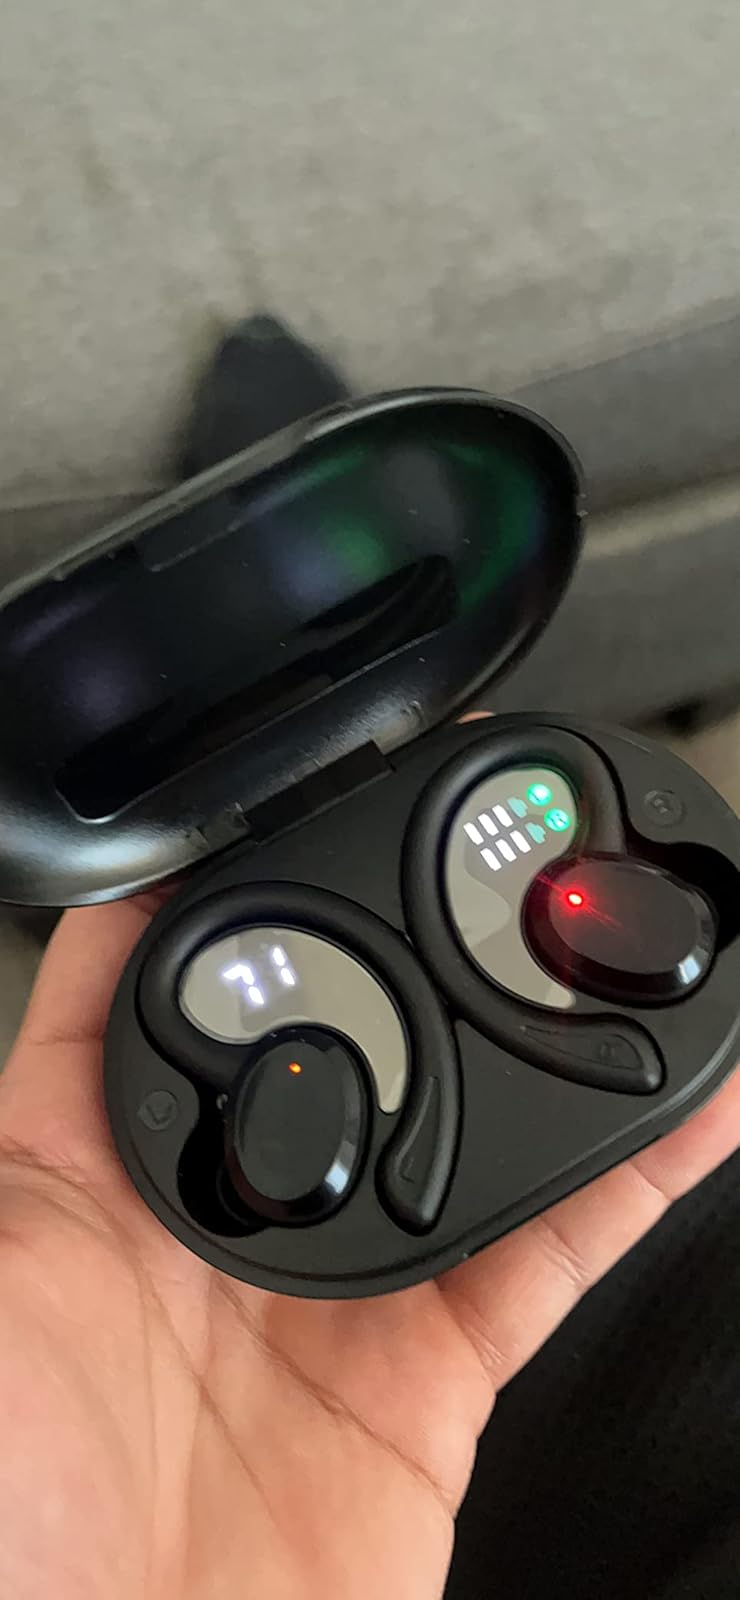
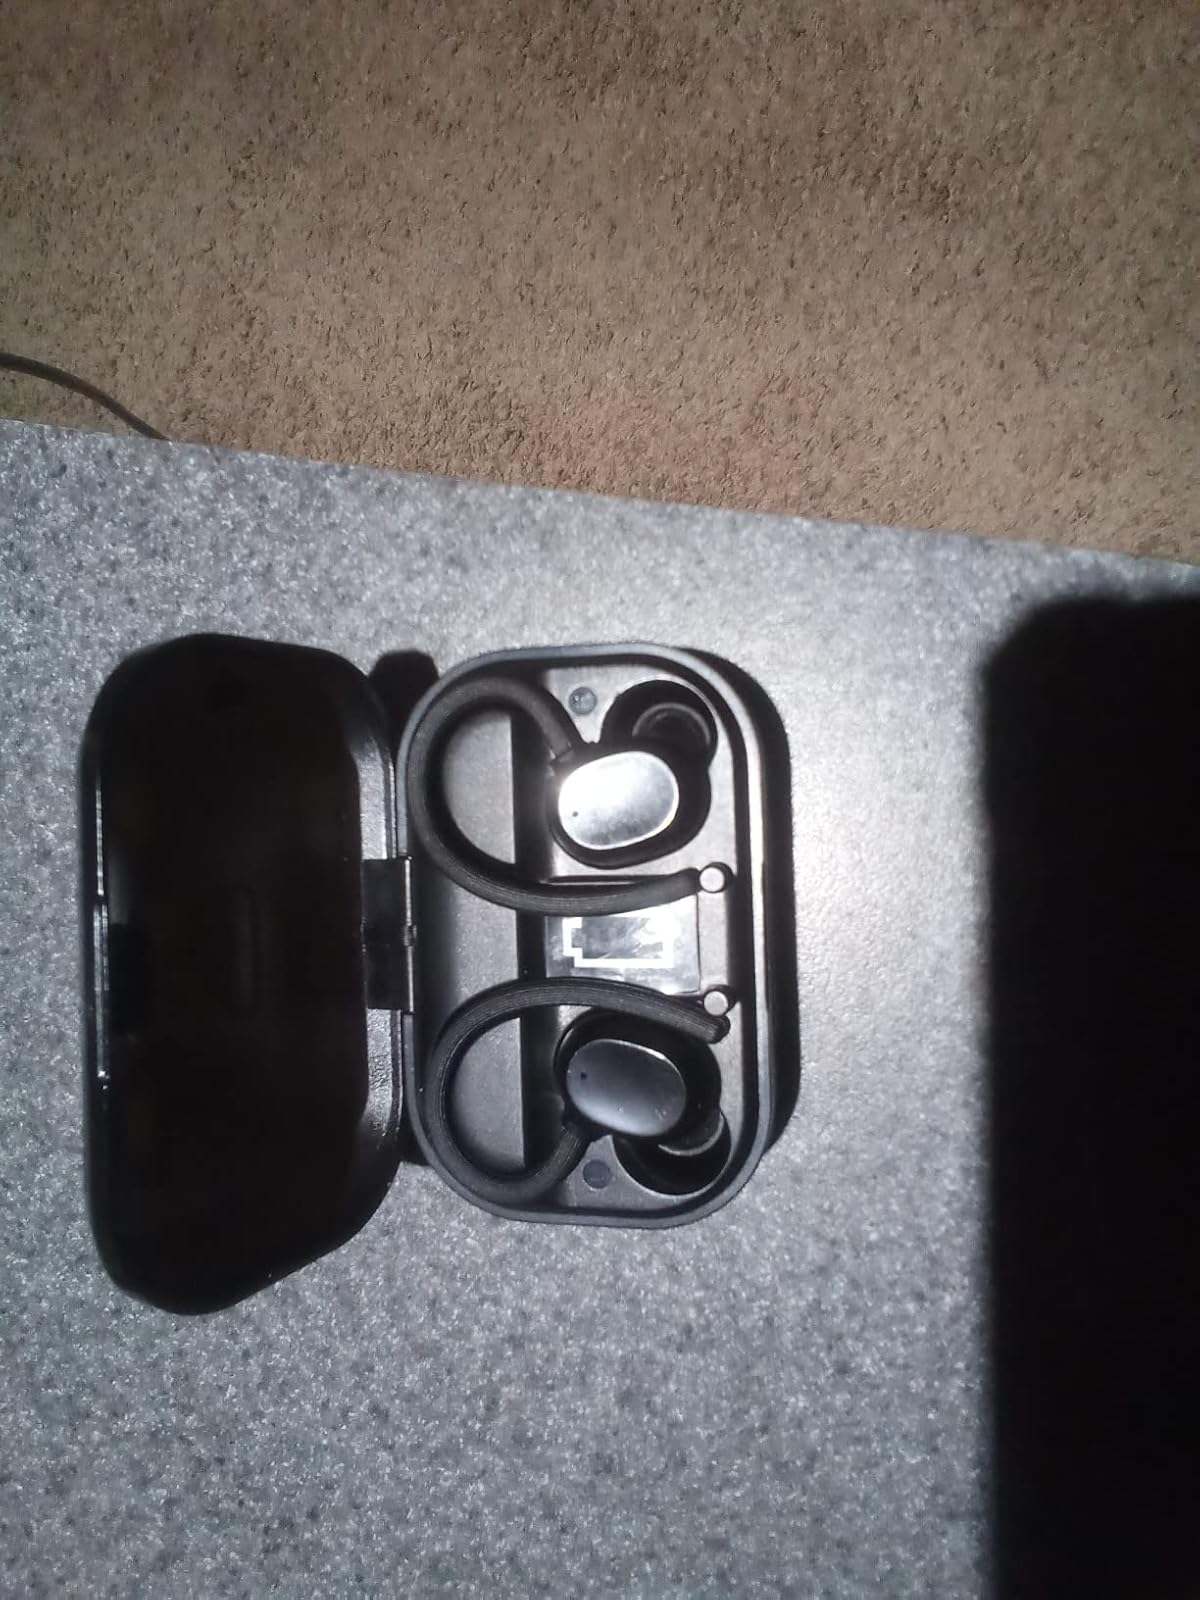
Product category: earbuds
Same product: no